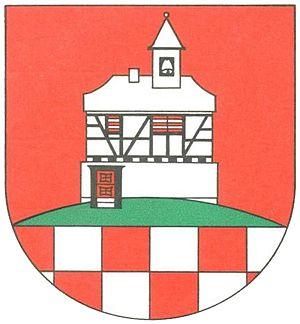
Hattgenstein est une municipalité allemande située dans le land de Rhénanie-Palatinat et l'arrondissement de Birkenfeld.